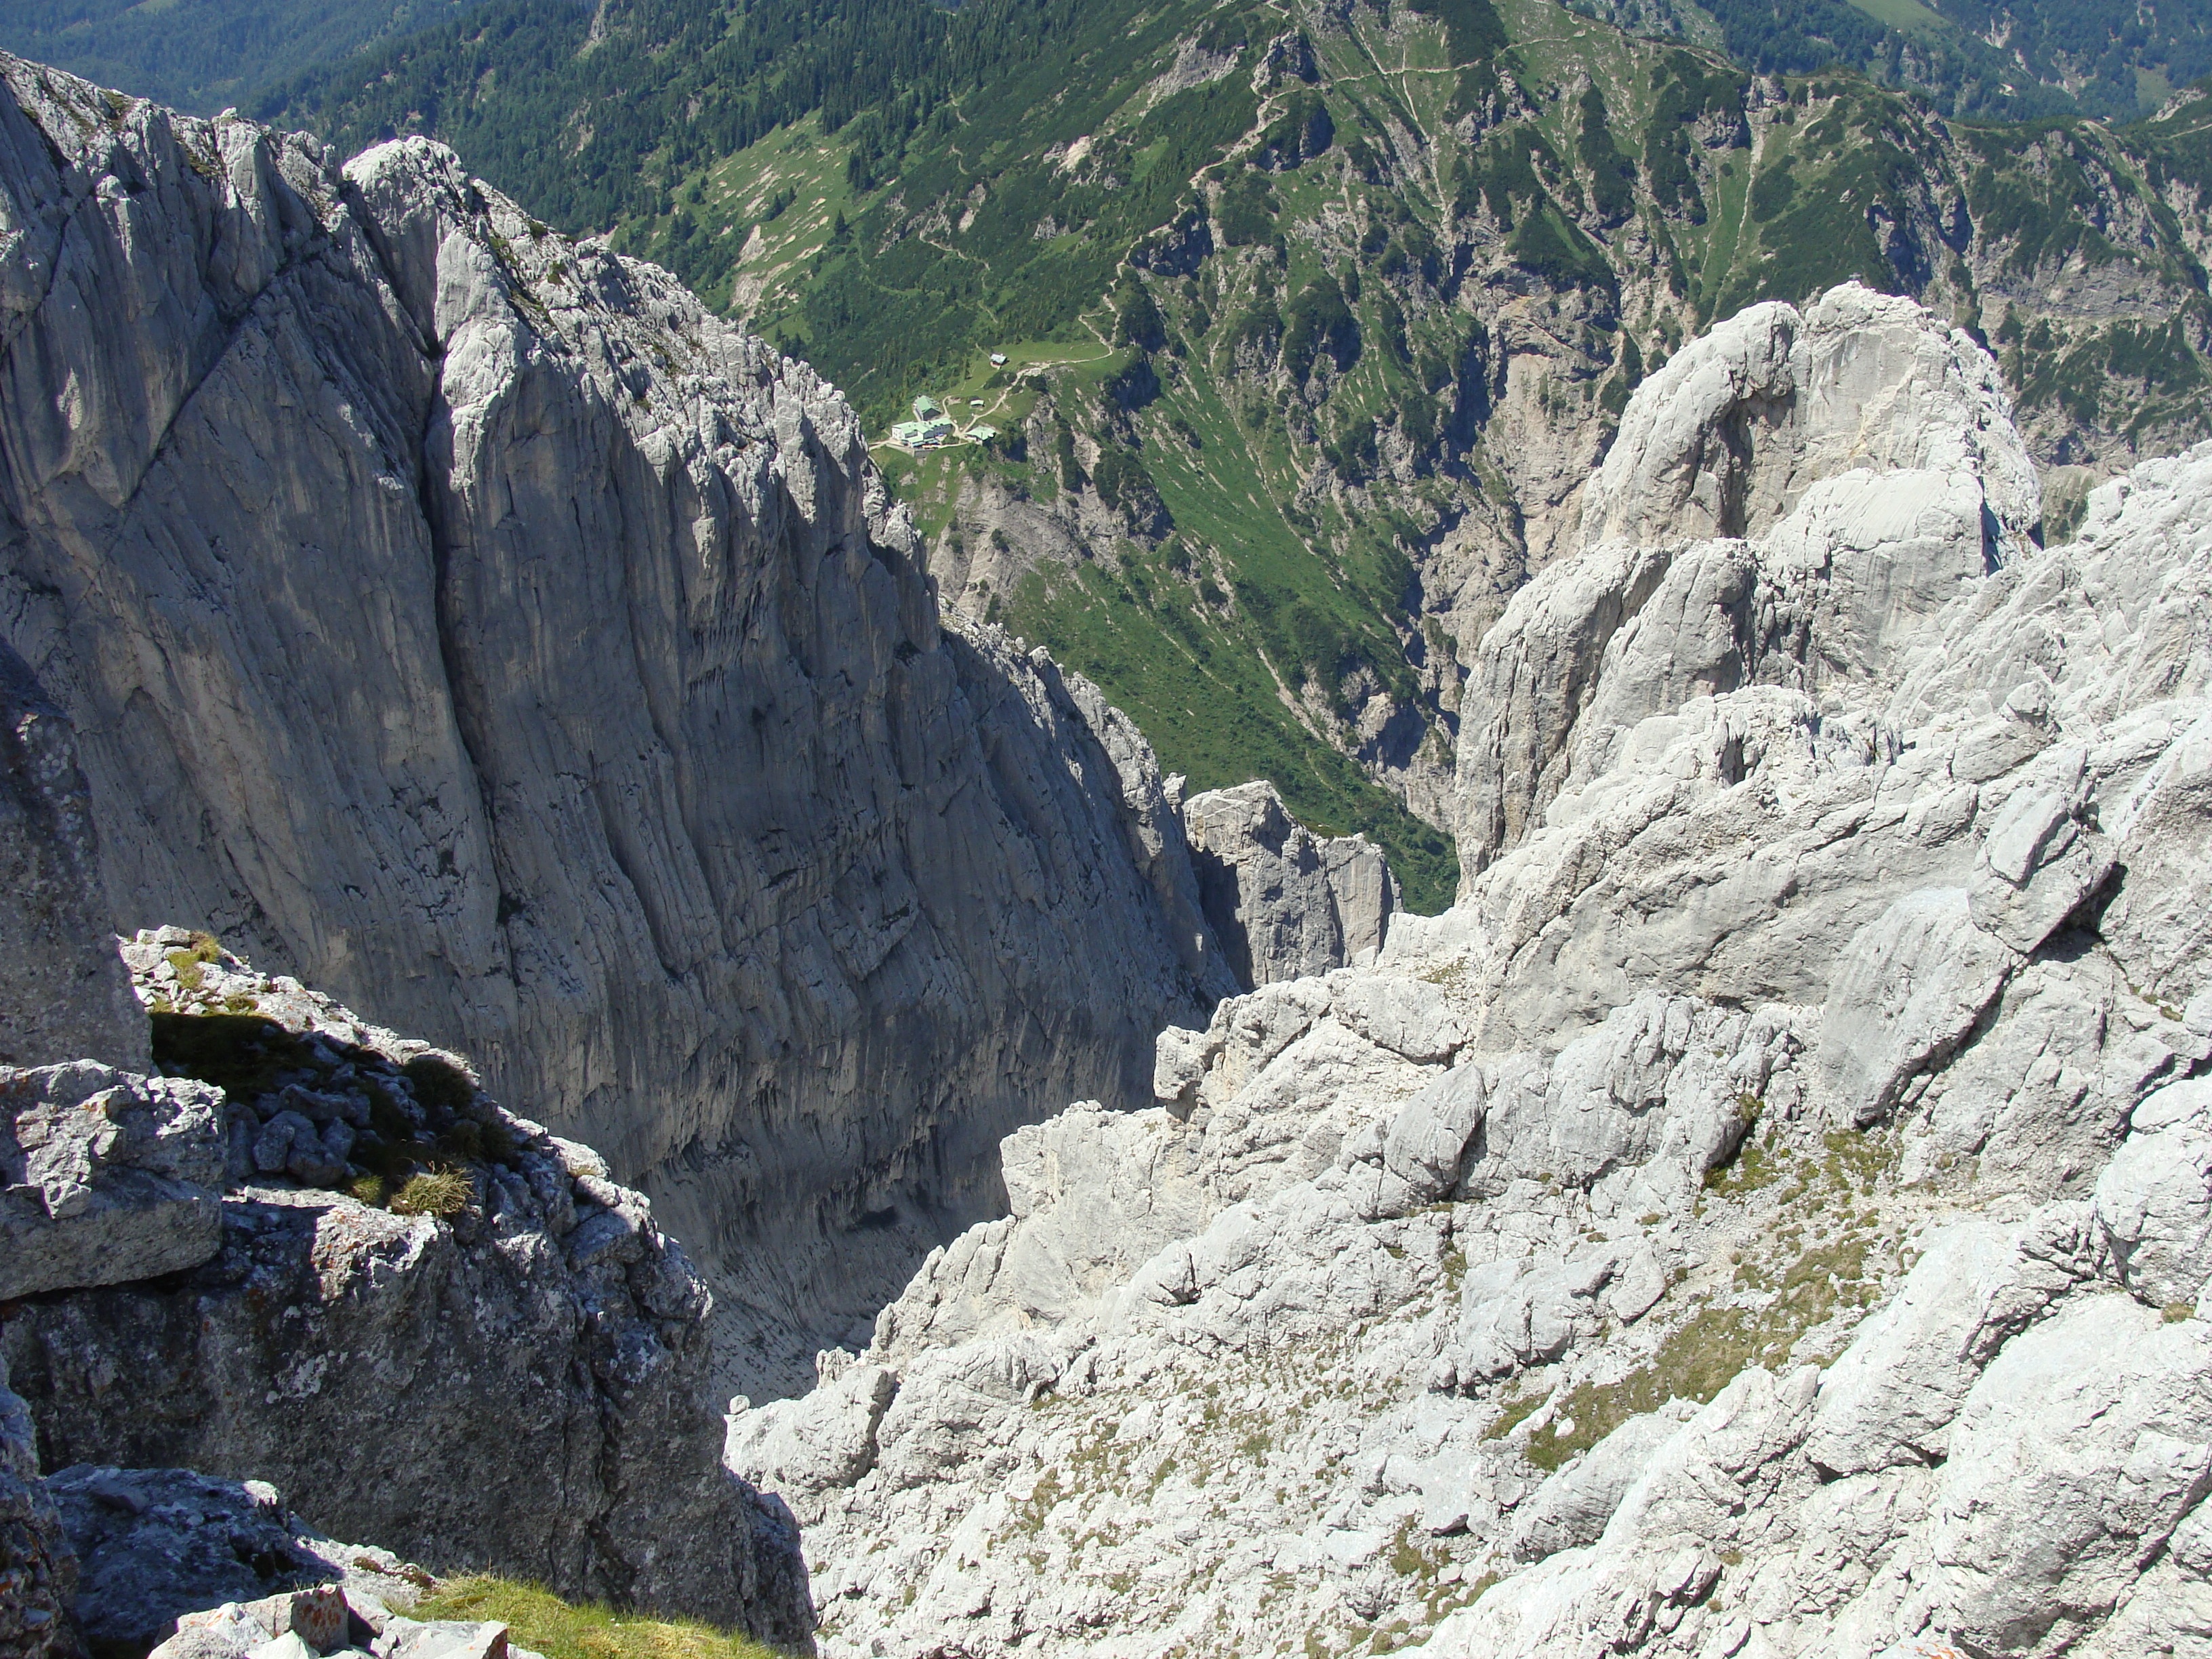
landscape, nature, outdoor, rock, walking, mountain, hiking, adventure, view, valley, mountain range, cliff, glacier, steep, craggy, terrain, ridge, geology, alps, backpacking, badlands, ravine, plateau, ragged, fell, cirque, highlands, wadi, moraine, tyrol, landform, mountain pass, geographical feature, mountainous landforms, glacial landform, geological phenomenon, wilder kaiser